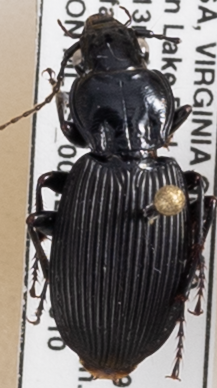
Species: Pterostichus lachrymosus
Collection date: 2019-09-10
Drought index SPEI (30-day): -1.93
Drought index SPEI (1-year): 1.69
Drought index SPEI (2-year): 1.69